Charles Lathrop Pack

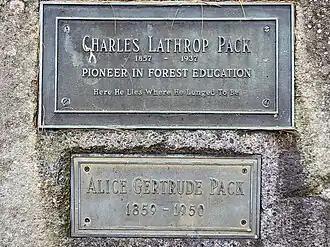
Gravestone of Charles Lathrop Pack (GPS 43.550305, -73.808994)

Pack's remains were buried in 1937 "under a stand of white pine in the Charles Lathrop Pack Demonstration Forest in Warrensburg, New York... a site of his own choosing".